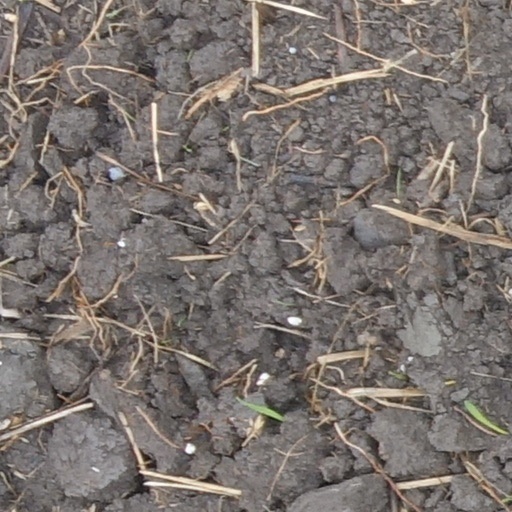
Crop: wheat